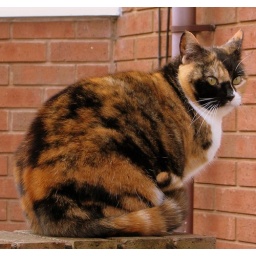
Another cat that waits outside a house door all day in Wellington. Never looks happy!